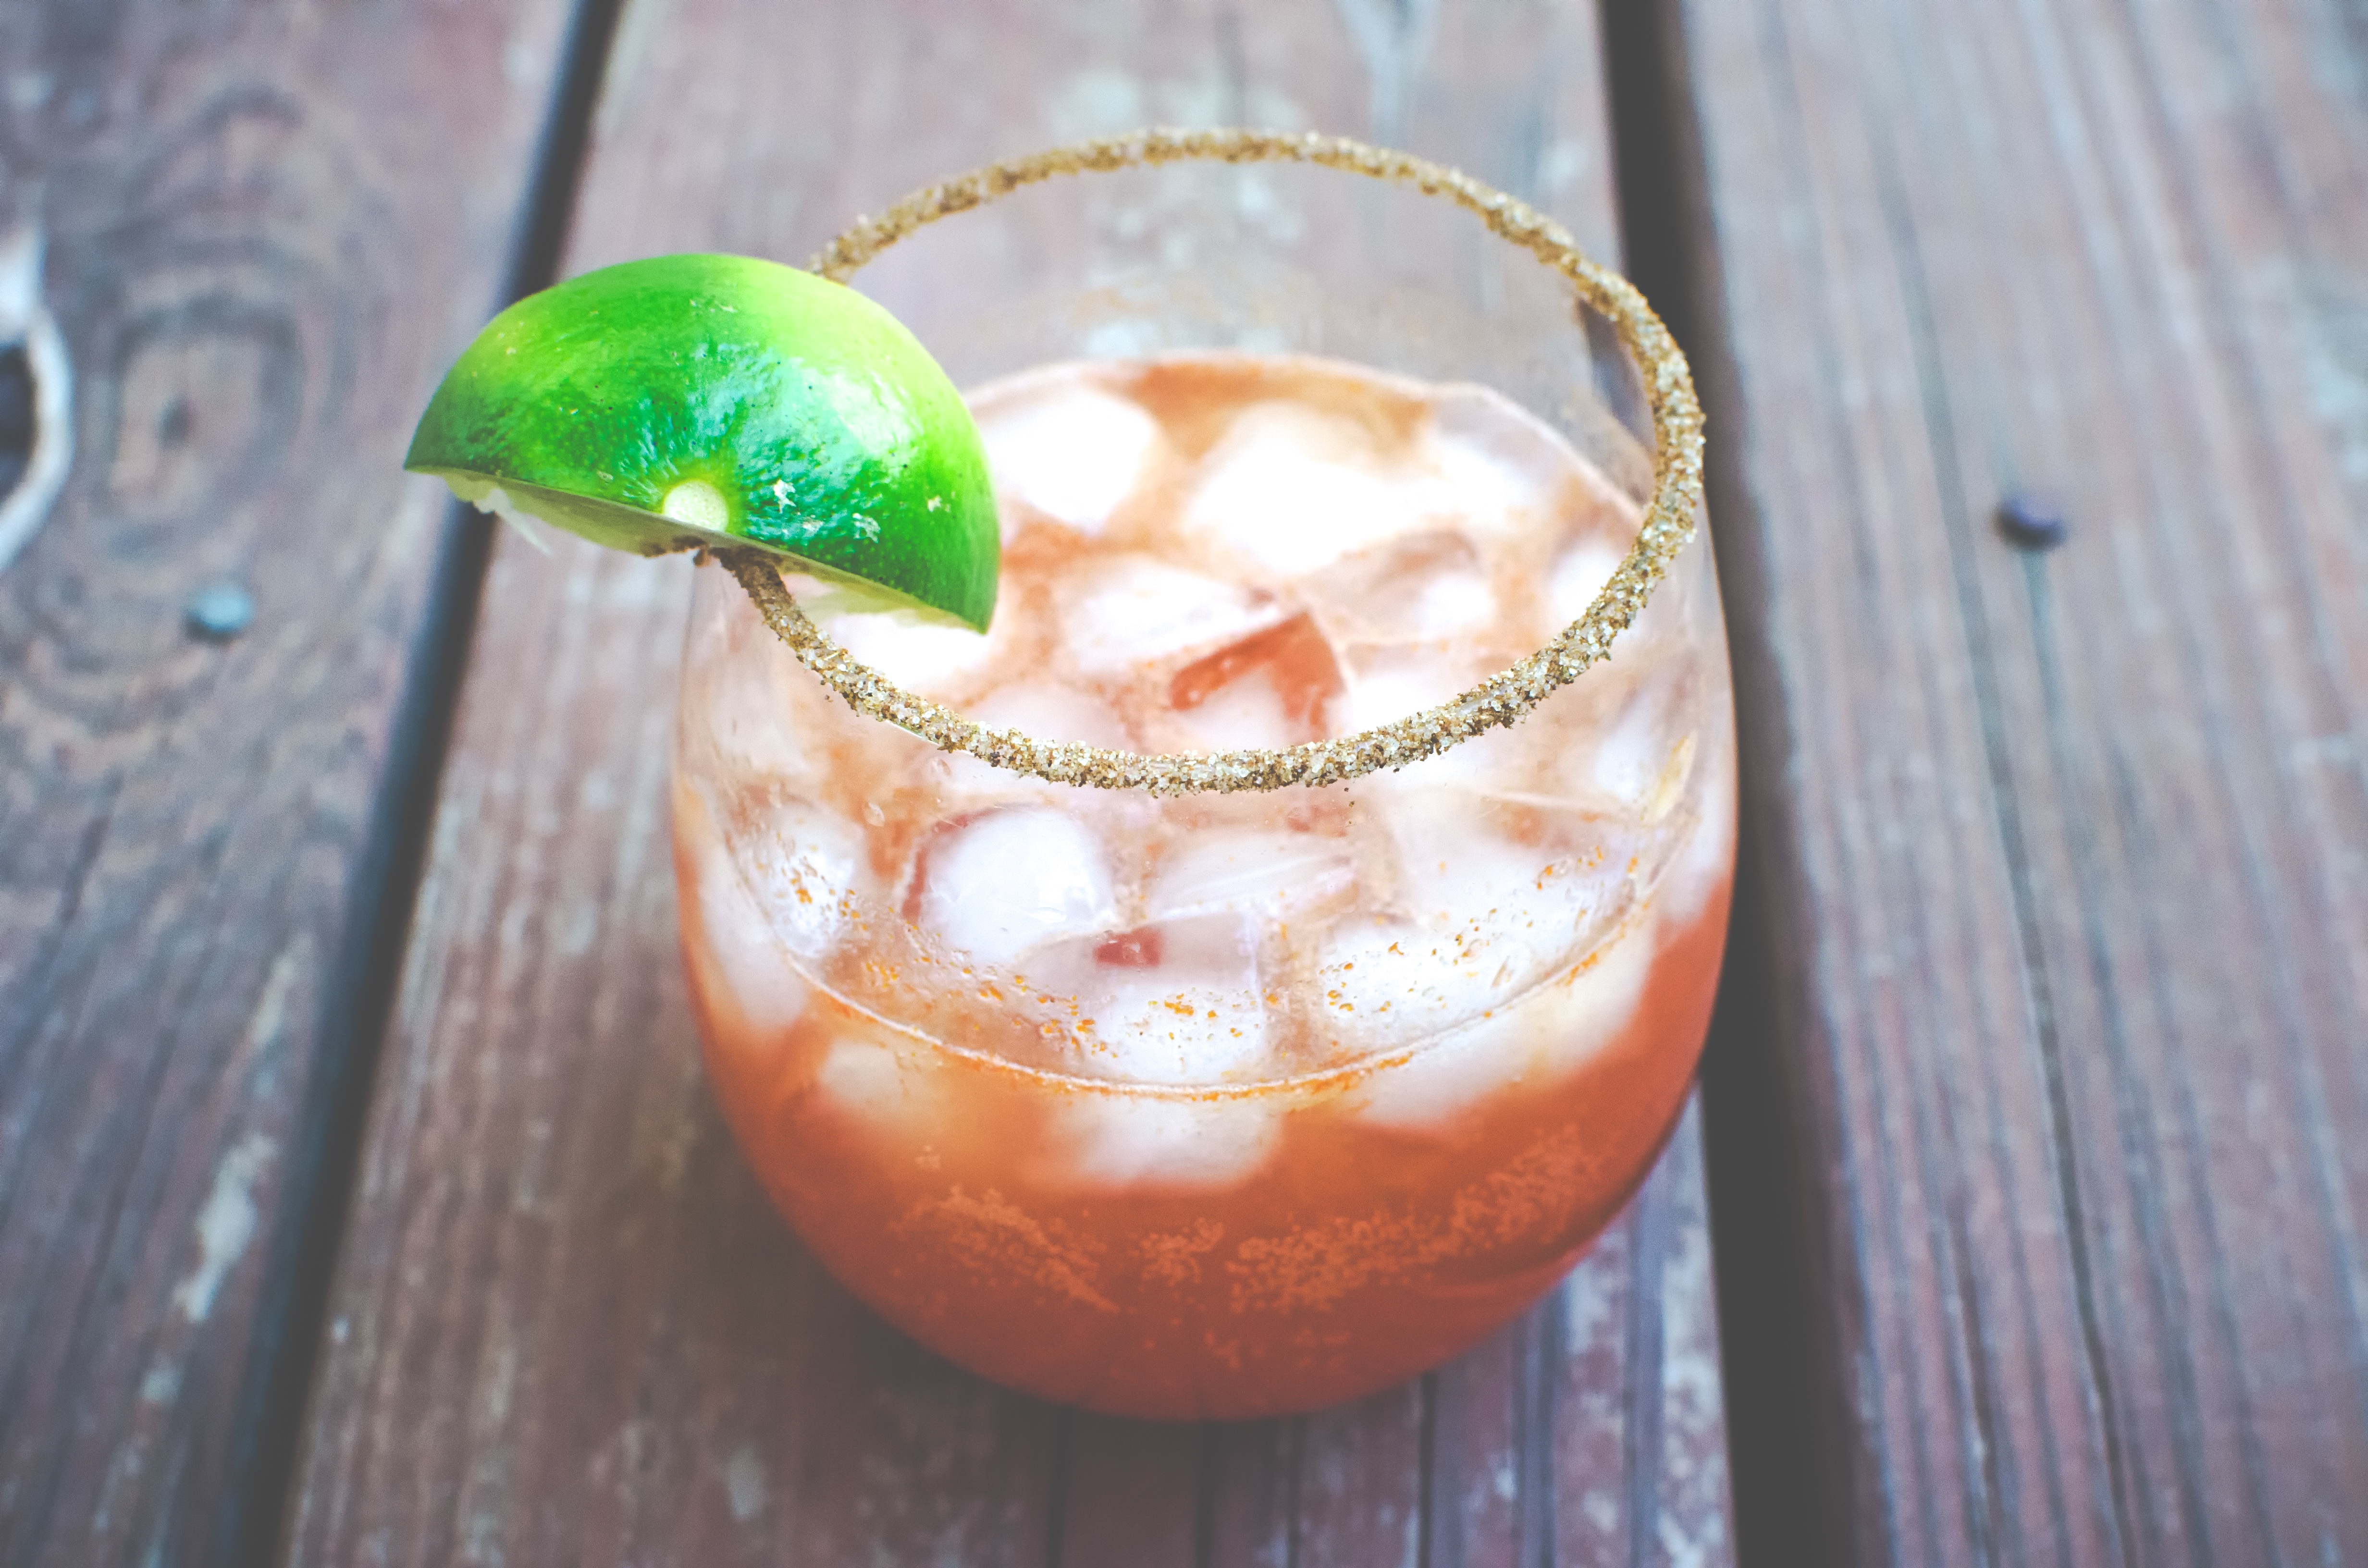
produce, drink, cocktail, margarita, alcoholic beverage, distilled beverage, non alcoholic beverage, mai tai